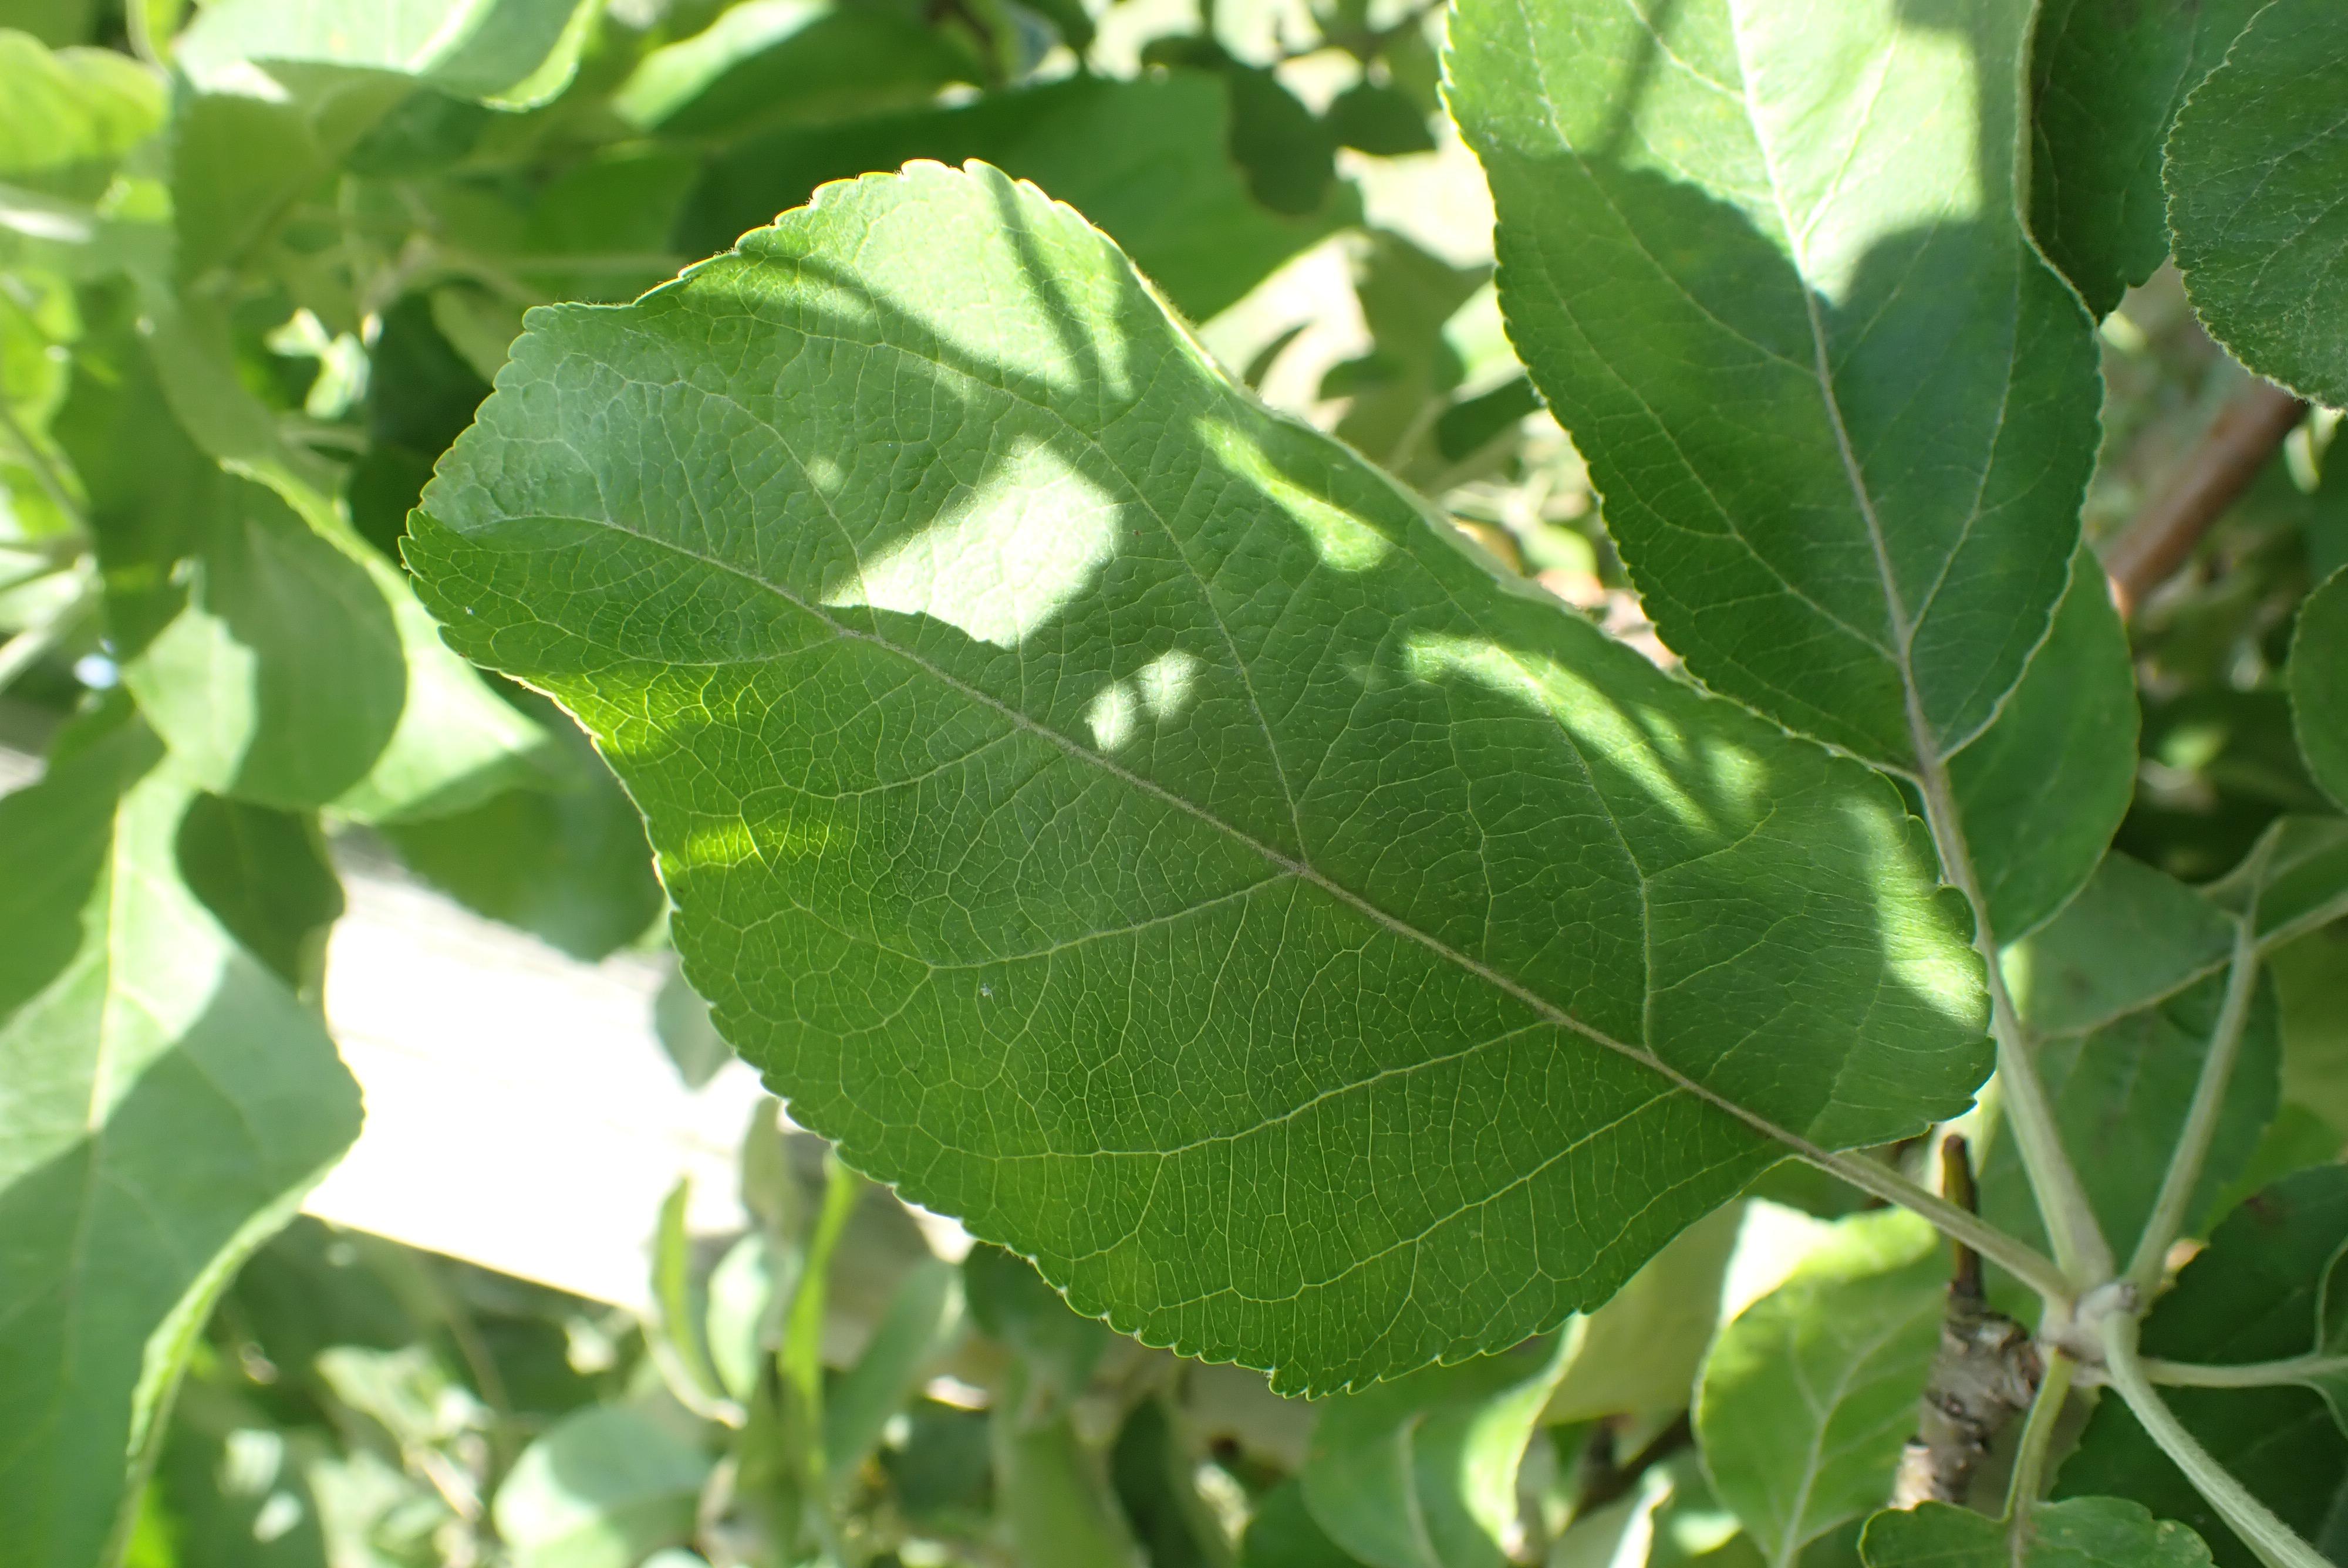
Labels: healthy